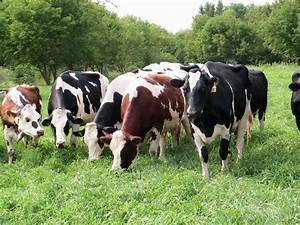
Label: mucca